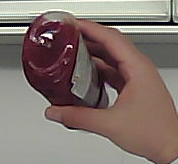
Product: heinz_ketchup